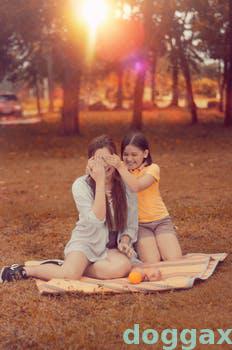
Label: Watermark